Joey O'Brien

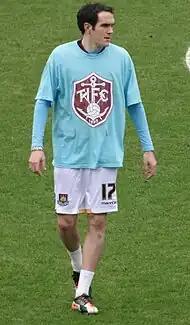
O'Brien warming-up for West Ham United, February 2012.

In July 2011, O'Brien was handed a trial by West Ham United. He featured in pre-season friendlies against BSC Young Boys and Basel before being signed on 30 July on a free transfer, after penning a two-year contract.